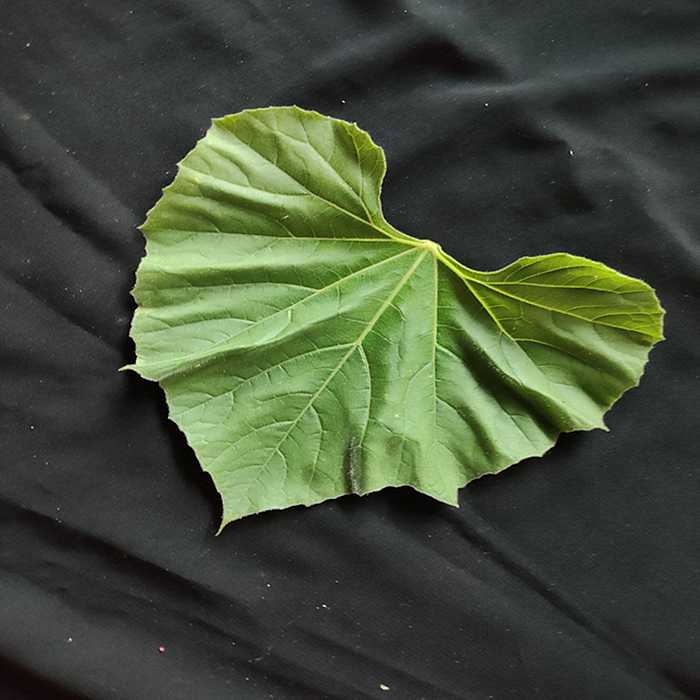
Plant: Bottle gourd
Label: Fresh leaf